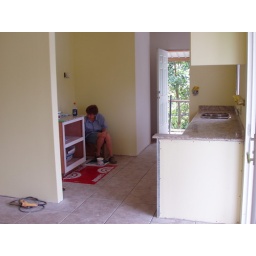
Ruthie hard at the painting in the kitchen of the upper unit in building A. July 14 2010